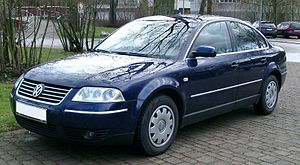
Personbil
Volkswagen Passat
En personbil er en bil eller et køretøj, der transporterer personer, mennesker.